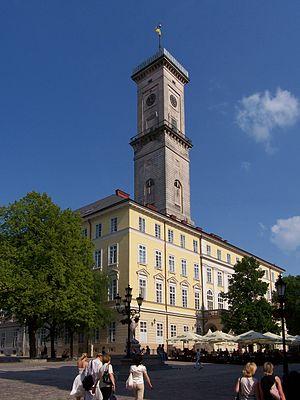
Ratusz est un bâtiment administratif historique dans les pays ayant adopté les droits de Magdebourg tels que le Saint-Empire romain germanique, le Commonwealth polonais-lituanien et d'autres. Il se distinguait par un clocher. Contrairement à un hôtel de ville ordinaire qui peut ou non avoir des compositions architecturales spécifiques, Ratusz constitua toujours en un bâtiment avec une tour.